The Range, Queensland

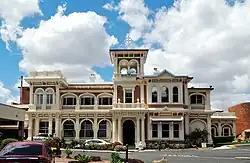
Kenmore House, now the Mater Private Hospital Rockhampton, 1993

The Range is an inner suburb of Rockhampton in the Rockhampton Region, Queensland, Australia. In the The Range had a population of 5,231 people.